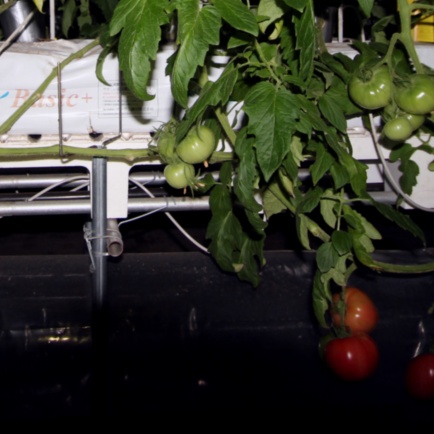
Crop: tomato